Delaware River

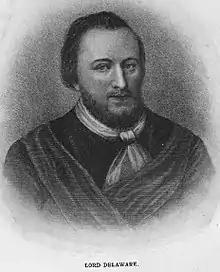
The Delaware River is named in honor of Thomas West, 3rd Baron De La Warr

The Delaware River is named in honor of Thomas West, 3rd Baron De La Warr (1577–1618), an English nobleman and the Virginia colony's first royal governor, who defended the colony during the First Anglo-Powhatan War. Lord de la Warr waged a punitive campaign to subdue the Powhatan after they had killed the colony's council president, John Ratcliffe, and attacked the colony's fledgling settlements. Lord de la Warr arrived with 150 soldiers in time to prevent the colony's original settlers at Jamestown from giving up and returning to England and is credited with saving the Virginia colony. The name of the barony (later an earldom) is pronounced as in the current spelling form "Delaware" and is thought to derive from French "de la Guerre".